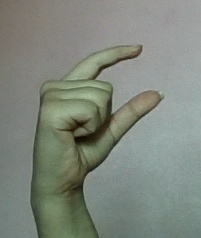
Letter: dal